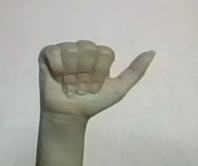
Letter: dhad